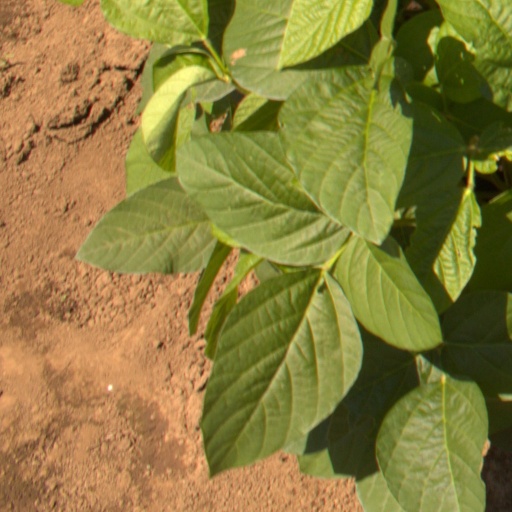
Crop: soybean